Monastery of the Poor Clares (Cerreto Sannita)

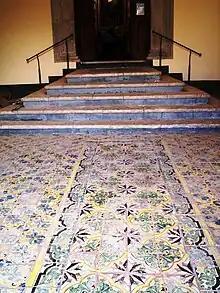
Floor of the pronaos

The ceremony in which the girls became nuns, known as "profession," was an important event where the most influential local civil and ecclesiastical authorities attended. At the end of the rite a speaker would read an oration in Latin and Vulgar Latin which was then also distributed to those present. It was not a moment of celebration and joy the profession that was to be made by Maria Cecilia Mazzella of Vitulano on July 3, 1740. On that day it happened that sacristan Domenico Tacinella mistakenly placed, in contravention of the bishop's wishes, two leather chairs "for Mr. Governor of the County, ahead of the first row of straw chairs," which, however, were immediately removed. When Governor Gennaro de Porres and his nephew arrived, he, perhaps already having been forewarned, ordered the sacristan to bring back the leather chairs where he sat with his companion. The intervening nuns and people began to comment under their breath on the fact while no one dared to contradict De Porres' arrogance. Bishop Msgr. Antonio Falangola arrived and was informed of the incident by chaplain Don Francesco Cerro, so he interdicted the church and cancelled the ceremony, ordering to be returned to the Episcope.